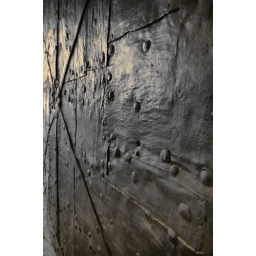
iron door in castle hdr